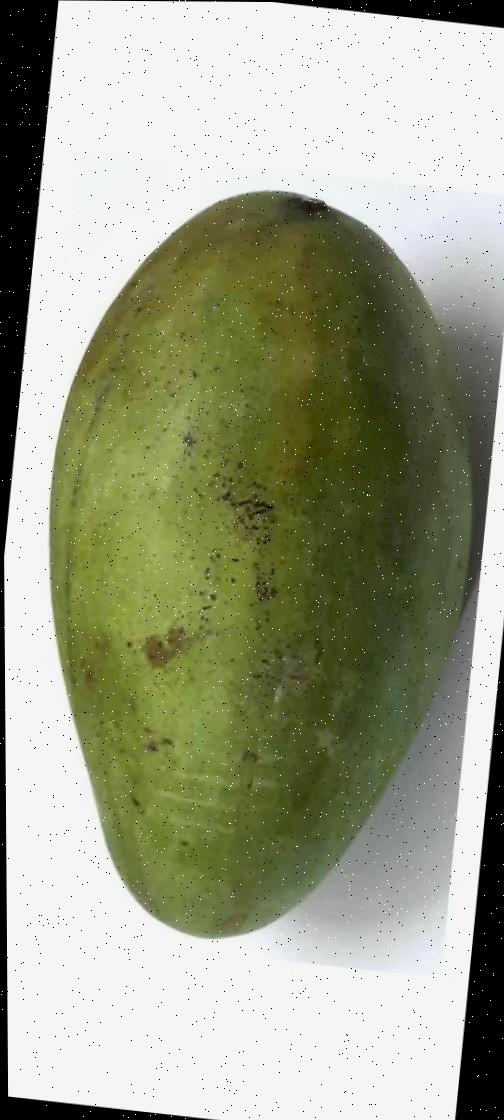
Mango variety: Amrapali